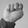
ASL letter: N